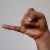
The image shows a hand gesture representing the letter 'J' in Indian Sign Language.